Cleburne, Texas

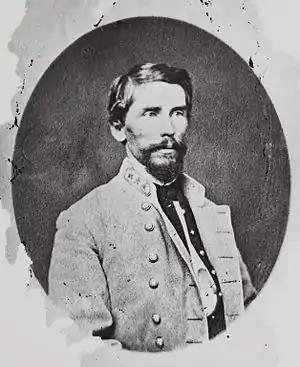
Patrick Cleburne

Cleburne is Johnson County's third county seat (the first being Wardville, now under Lake Pat Cleburne). It was formerly known as Camp Henderson, a temporary Civil War outpost from which Johnson County soldiers would depart for war (most of them served under General Cleburne). The city was formally incorporated in 1871.